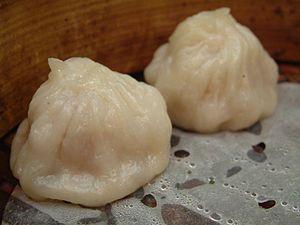
La cuisine de Shanghai, appelée localement, correspond à un raffinement des cuisines des régions avoisinantes : les régions côtières, Jiangsu et Zhejiang, et la région des grandes rivières, Anhui. Ces trois régions font partie des huit grandes cuisines régionales de la Chine, qui sont souvent regroupées en quatre régions géographiques dont le sud-est, avec Shanghai comme ville principale. Cette cuisine se caractérise par son emploi particulier de l’alcool et du sucre dans la préparation des mets. Les poissons, l’anguille, le crabe ou le poulet sont marinés dans l’alcool puis rapidement cuits ou servis crus. Les salaisons et les légumes en conserve sont souvent utilisés pour donner du goût au plat.
Shanghai est une des municipalités autonomes chinoises situées sur le fleuve Huangpu près de l'embouchure du Yangzi Jiang, dans l'Est de la Chine.